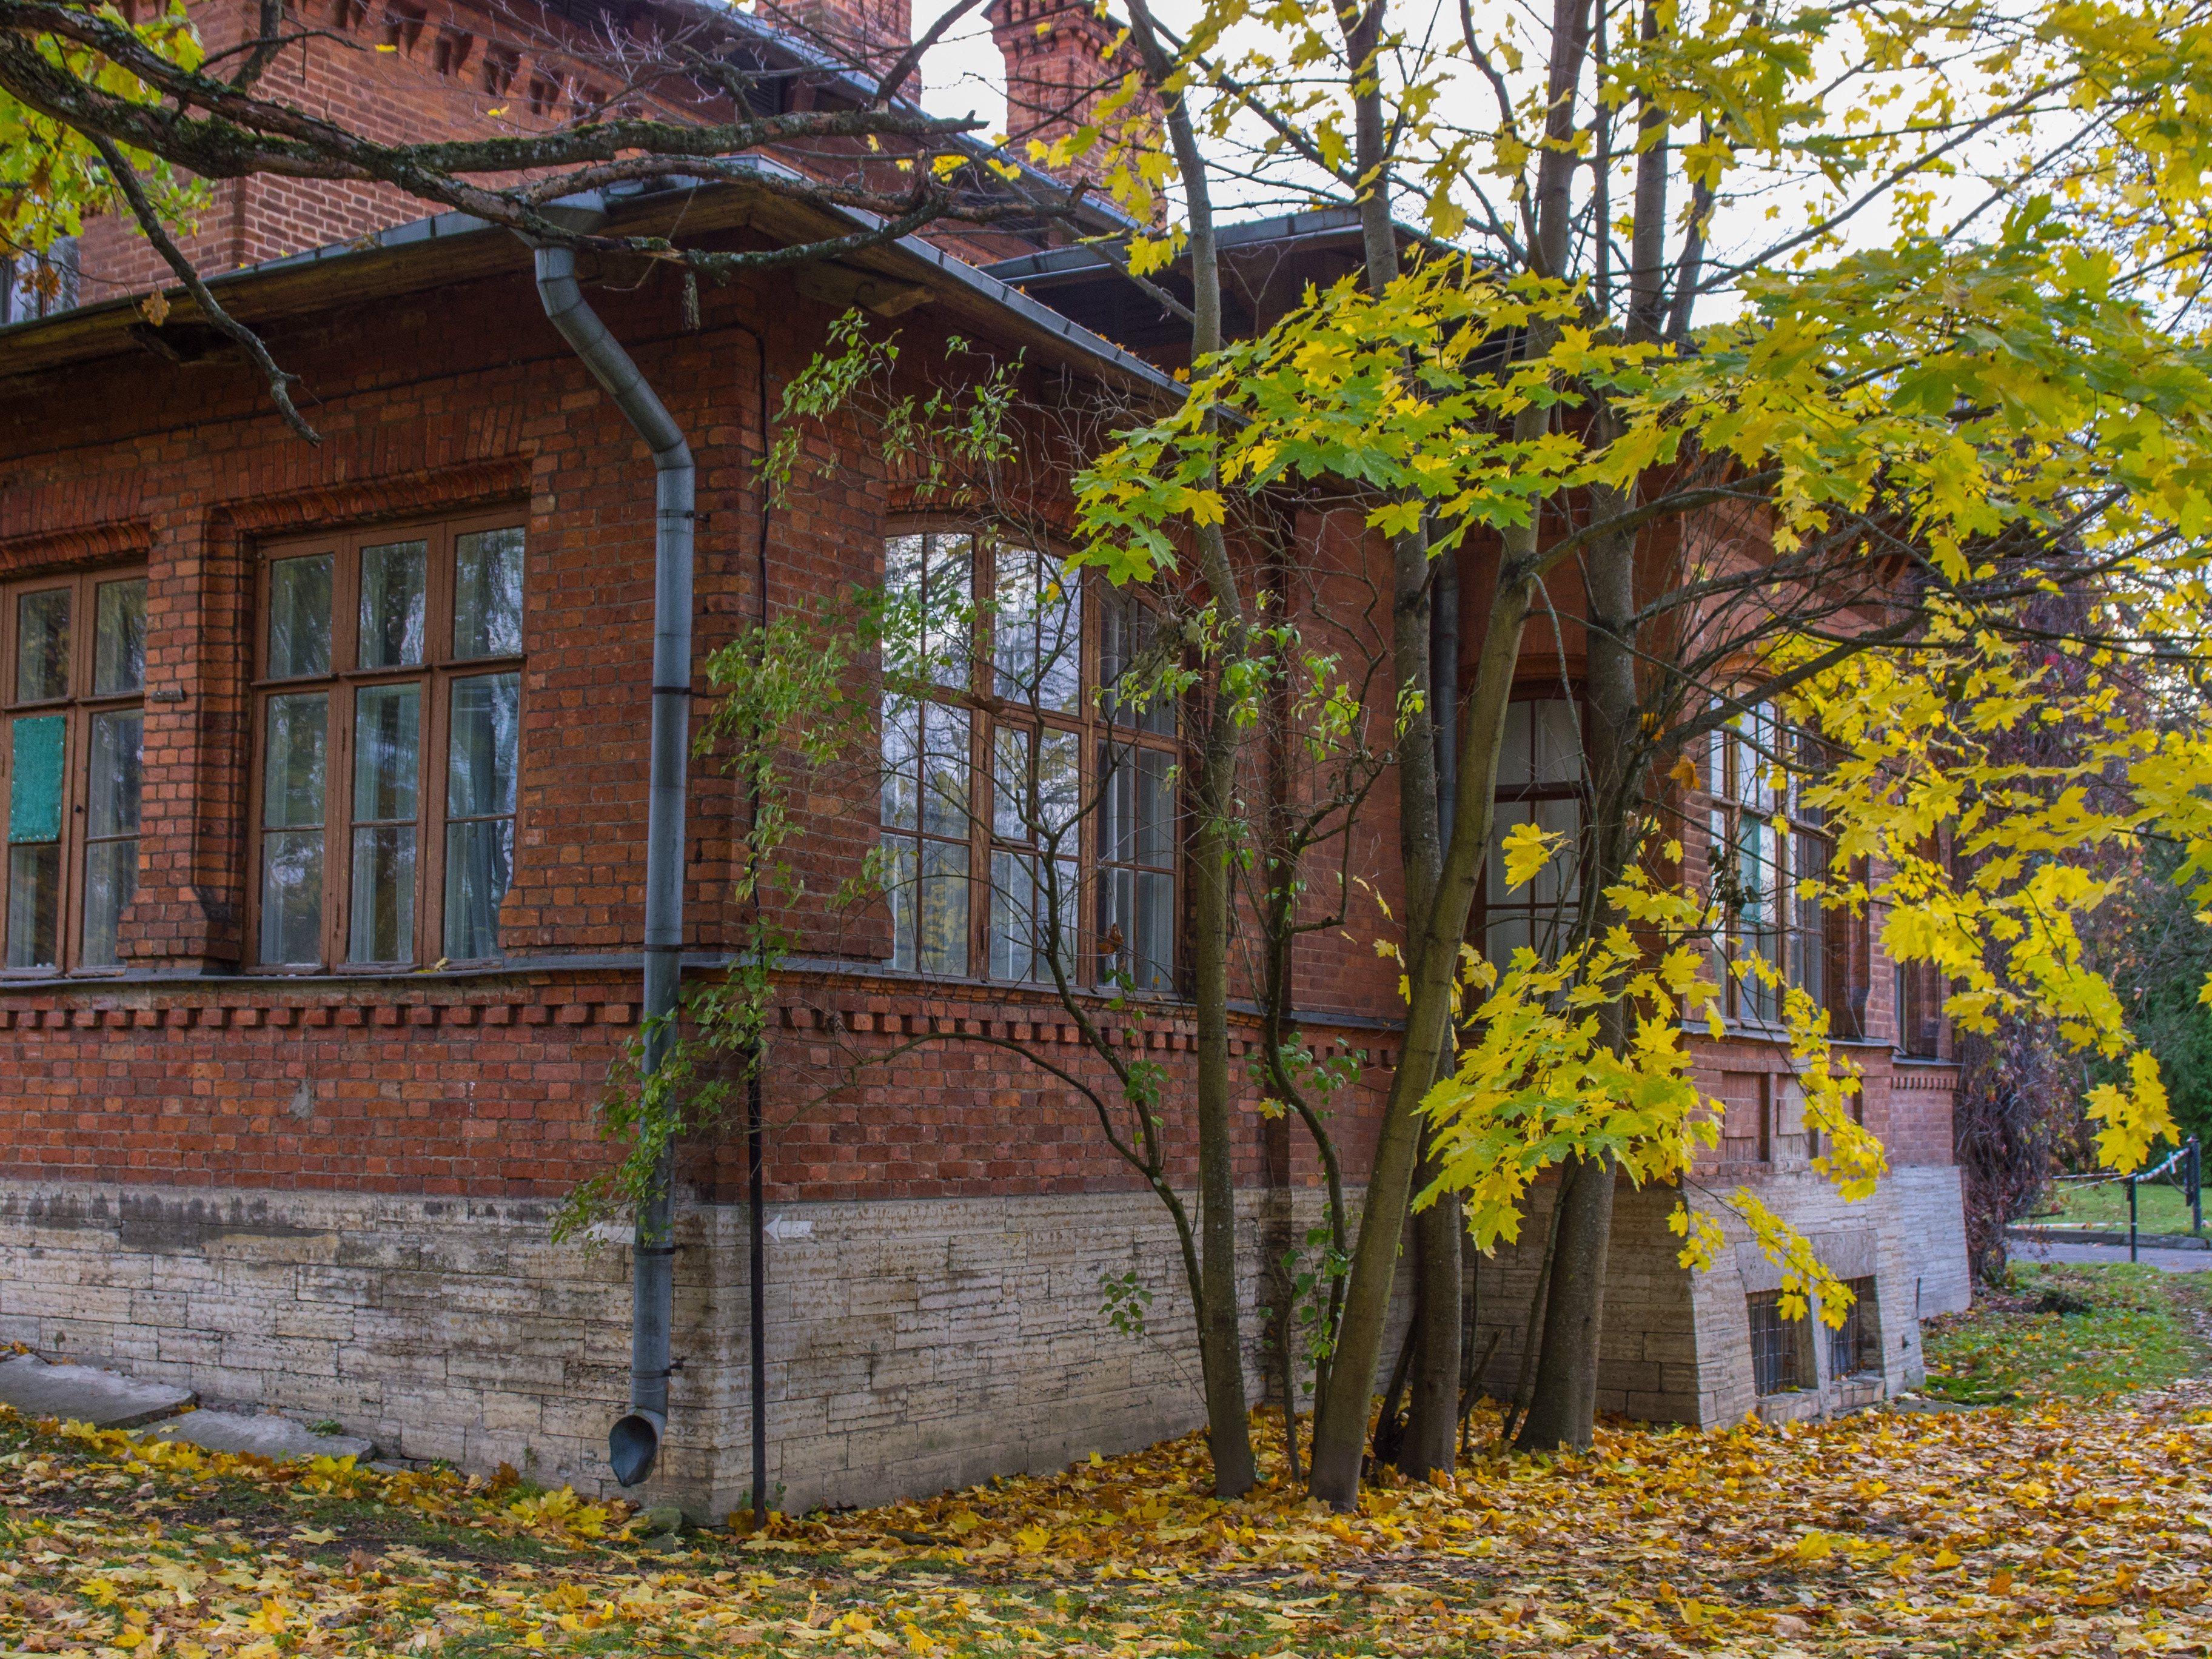
image, tree, leaf, yellow, autumn, house, wall, branch, building, architecture, urban area, home, woody plant, plant, window, rural area, neighbourhood, estate, sunlight, brick, residential area, city, facade, deciduous, twig